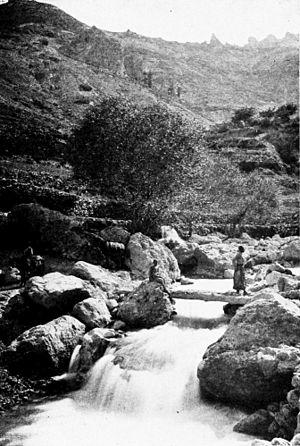
Nahr Abou Ali ou fleuve d'Abou Ali est un fleuve libanais prenant sa source dans la vallée de Qadisha, au Nord du Liban, et se jetant dans la Méditerranée au niveau de la ville de Tripoli par laquelle il passe et où il est emmuré et couvert sur une petite partie, où un souk est installé. Il est long de 44,5 kilomètres.